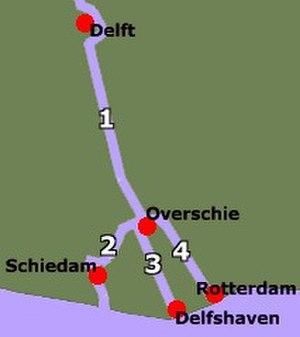
La Rotterdamse Schie est un canal de la rivière Schie, dans la province néerlandaise de Hollande-Méridionale, construit au Moyen Âge entre Overschie et Rotterdam pour permettre l'amélioration du commerce par voie fluviale.
Delfshaven est un arrondissement de Rotterdam, situé sur la rive droite de la Nouvelle Meuse. Le 1ᵉʳ janvier 2017, il compte 75 782 habitants et occupe une superficie de 5,80 km².